List of solar eclipses visible from the United States

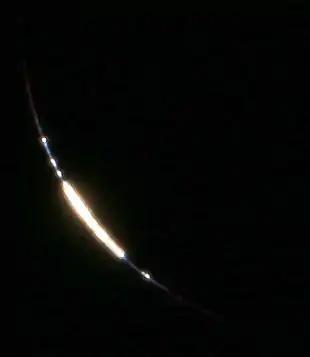
A view of the solar eclipse on August 21, 2017 from far western Nebraska, displaying Baily's Beads as it enters totality.

From 1900 to 2100, the state of Maine will have recorded a total of 81 solar eclipses, two of which are annular eclipses and four of which are total eclipses. One annular solar eclipse occurred on May 10, 1994, and the other will occur on July 23, 2093. Three total solar eclipses occurred on August 31, 1932; July 20, 1963; and April 8, 2024, and the remaining one will occur on May 1, 2079.